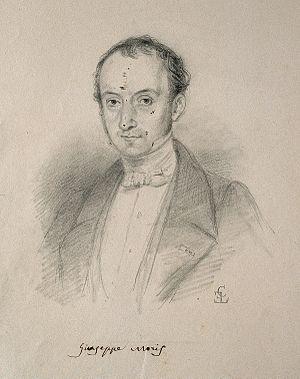
Giuseppe Giacinto Moris, né le 25 avril 1796 à Orbassano, dans le Piémont et mort le 18 avril 1869 à Turin, est un botaniste, directeur du Jardin botanique de Turin, et sénateur du royaume de Sardaigne, du XIXᵉ siècle.